Ultras Desna

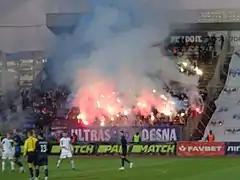
North Block during a match against Dynamo Kyiv (15-12-2019)

Ultra Desna is the organized supporters group of the Ukrainian multi-sports club Desna Chernihiv. They are quite famous for supporting and following their team, at home and away. In particular they show a warm welcome when them team enter in any stadium to play supporting the club until the end of every single. During Desna's matches the fan area displays a great view of white and blue being worn.